Hero (1997 film)

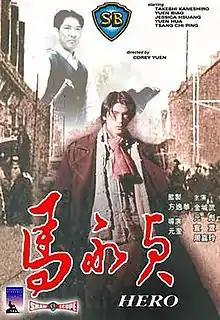
"Hero" DVD cover

Hero is a 1997 Hong Kong martial arts film written and directed by Corey Yuen. The film stars Taiwanese-Japanese actor Takeshi Kaneshiro, established Hong Kong action stars from the China Drama Academy (Yuen Biao, Yuen Wah, Corey Yuen, Yuen Tak) and Hong Kong actresses Valerie Chow and Jessica Hsuan. "Hero" is a remake of the 1972 film "Boxer from Shantung". The film was produced by then TVB chairwoman Mona Fong.